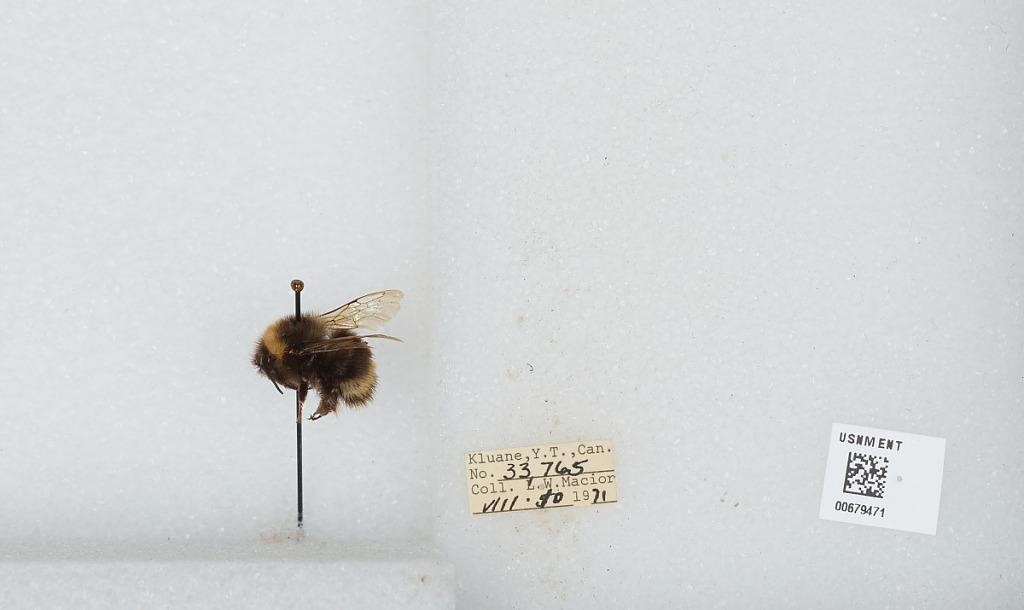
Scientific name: Bombus (Bombus) occidentalis Greene
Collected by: L. Macior
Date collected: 1971-8-10
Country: Canada
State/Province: Yukon Territory
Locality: Kluane
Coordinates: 60.75, -139.5